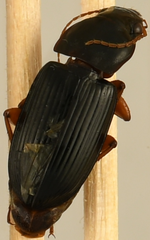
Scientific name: Harpalus pensylvanicus
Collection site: Blandy Experimental Farm Site (BLAN), plot BLAN_003